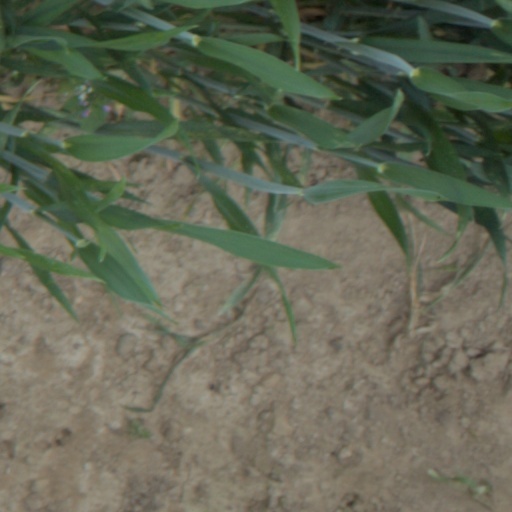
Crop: wheat